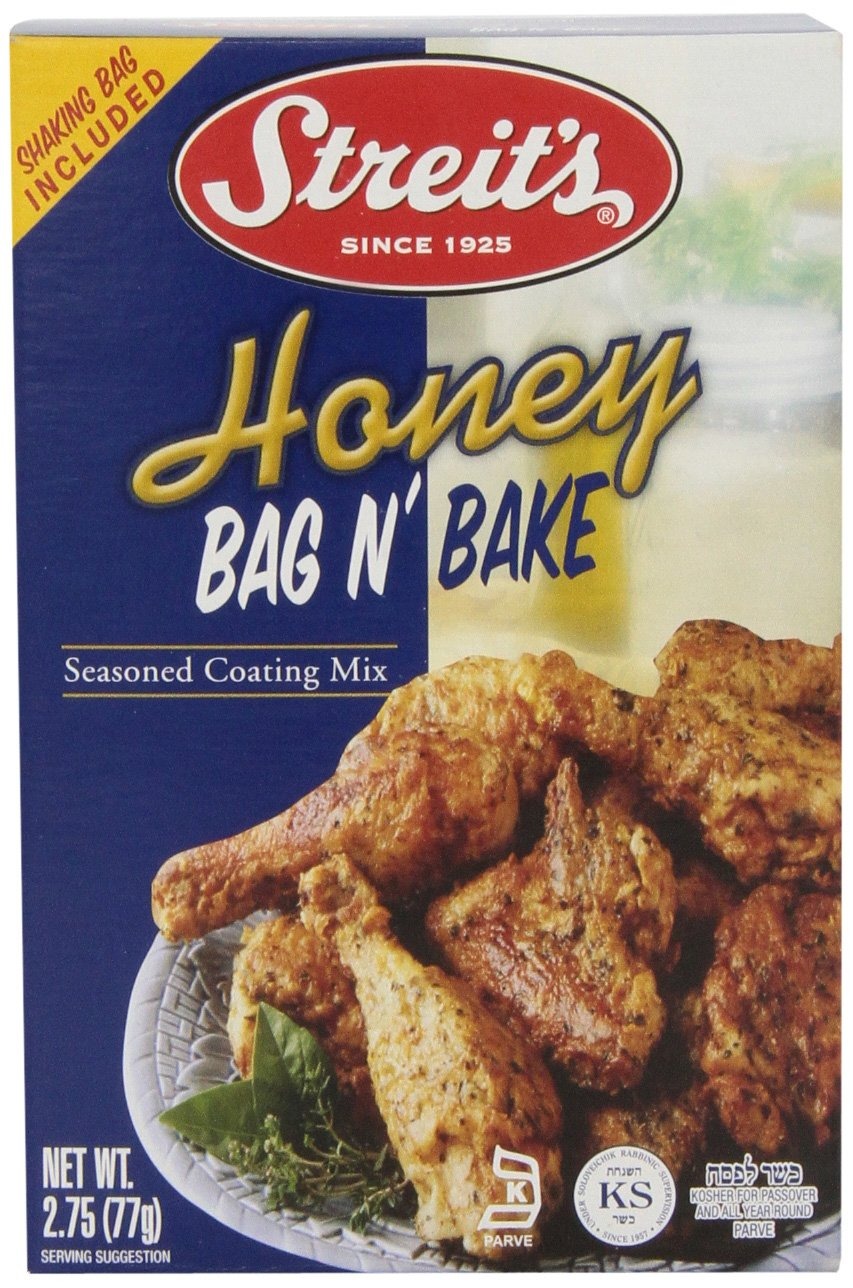
Item Name: Streit's Bag n' Bake Honey Glazed,2.7500-ounces (Pack of12)
Bullet Point 1: Streit's has proudly served the kosher community and beyond for over 80 years
Bullet Point 2: A delicious, easy to use shake and bake-type coating mix for chicken, with a hint of honey-glaze flavor
Bullet Point 3: Comes in a 2.75 ounce box with inner package
Bullet Point 4: Made under strict Rabbinical supervision. Kosher for passover and year round; parve
Bullet Point 5: Comes in two other flavors - Original and Barbecue
Value: 33.0
Unit: Ounce

Price: 12.99